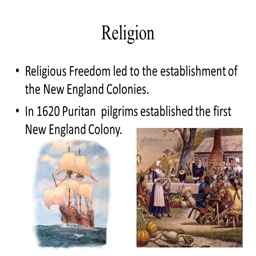
tv genre led to the establishment .